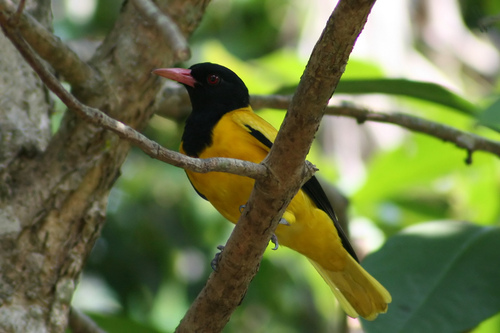
a yellow and black bird sits on a branch.
a bird with yellow belly, breast and rectrices, the short pink bill and pointed and black crowna yellow bird with a black head and breast, black wings and long orange bill.
this colorful bird has a short pink bill, a black throat & head, and a yellow breast, belly, abdomen, & undertail coverts
this bird has a red beak and black feathers around its head, but bright orange feathers covering the majority of its body
this bird is yellow with black and has a long, pointy beak.
this bird is mostly yellow with a black throat,crown and an orange bill.
the bird has a peach bill, yellow belly and black throat.
this brilliant yellow bird is yellow all over except its black head, throat, breast and wings, and it has an orange beak and eyes.
this bird is black and yellow in color, and has a light orange beak.
Species: Hooded Oriole